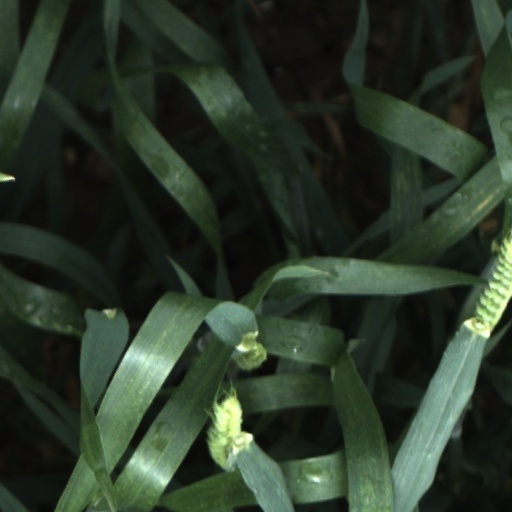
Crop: wheat